Gerard Heymans

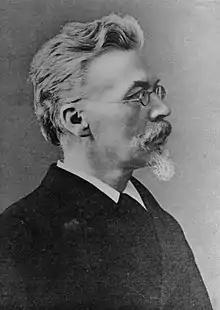
Heymans in 1906

Gerardus Heymans (17 April 1857 – 18 February 1930) was a Dutch philosopher and psychologist. From 1890 to 1927, he worked as a professor of philosophy at the University of Groningen (UG). He also served as rector magnificus (president) of the UG in the academic year 1908–1909. Heymans is one of the most influential philosophers of the Netherlands and the pioneer of Dutch psychology. The establishment of his psychological laboratory marked the start of experimental psychology in the Netherlands.